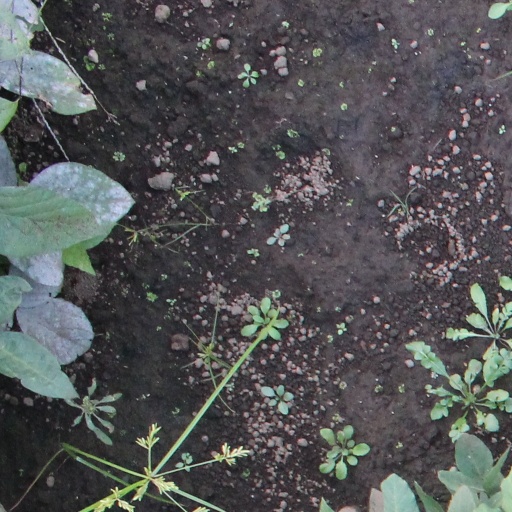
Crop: soybean